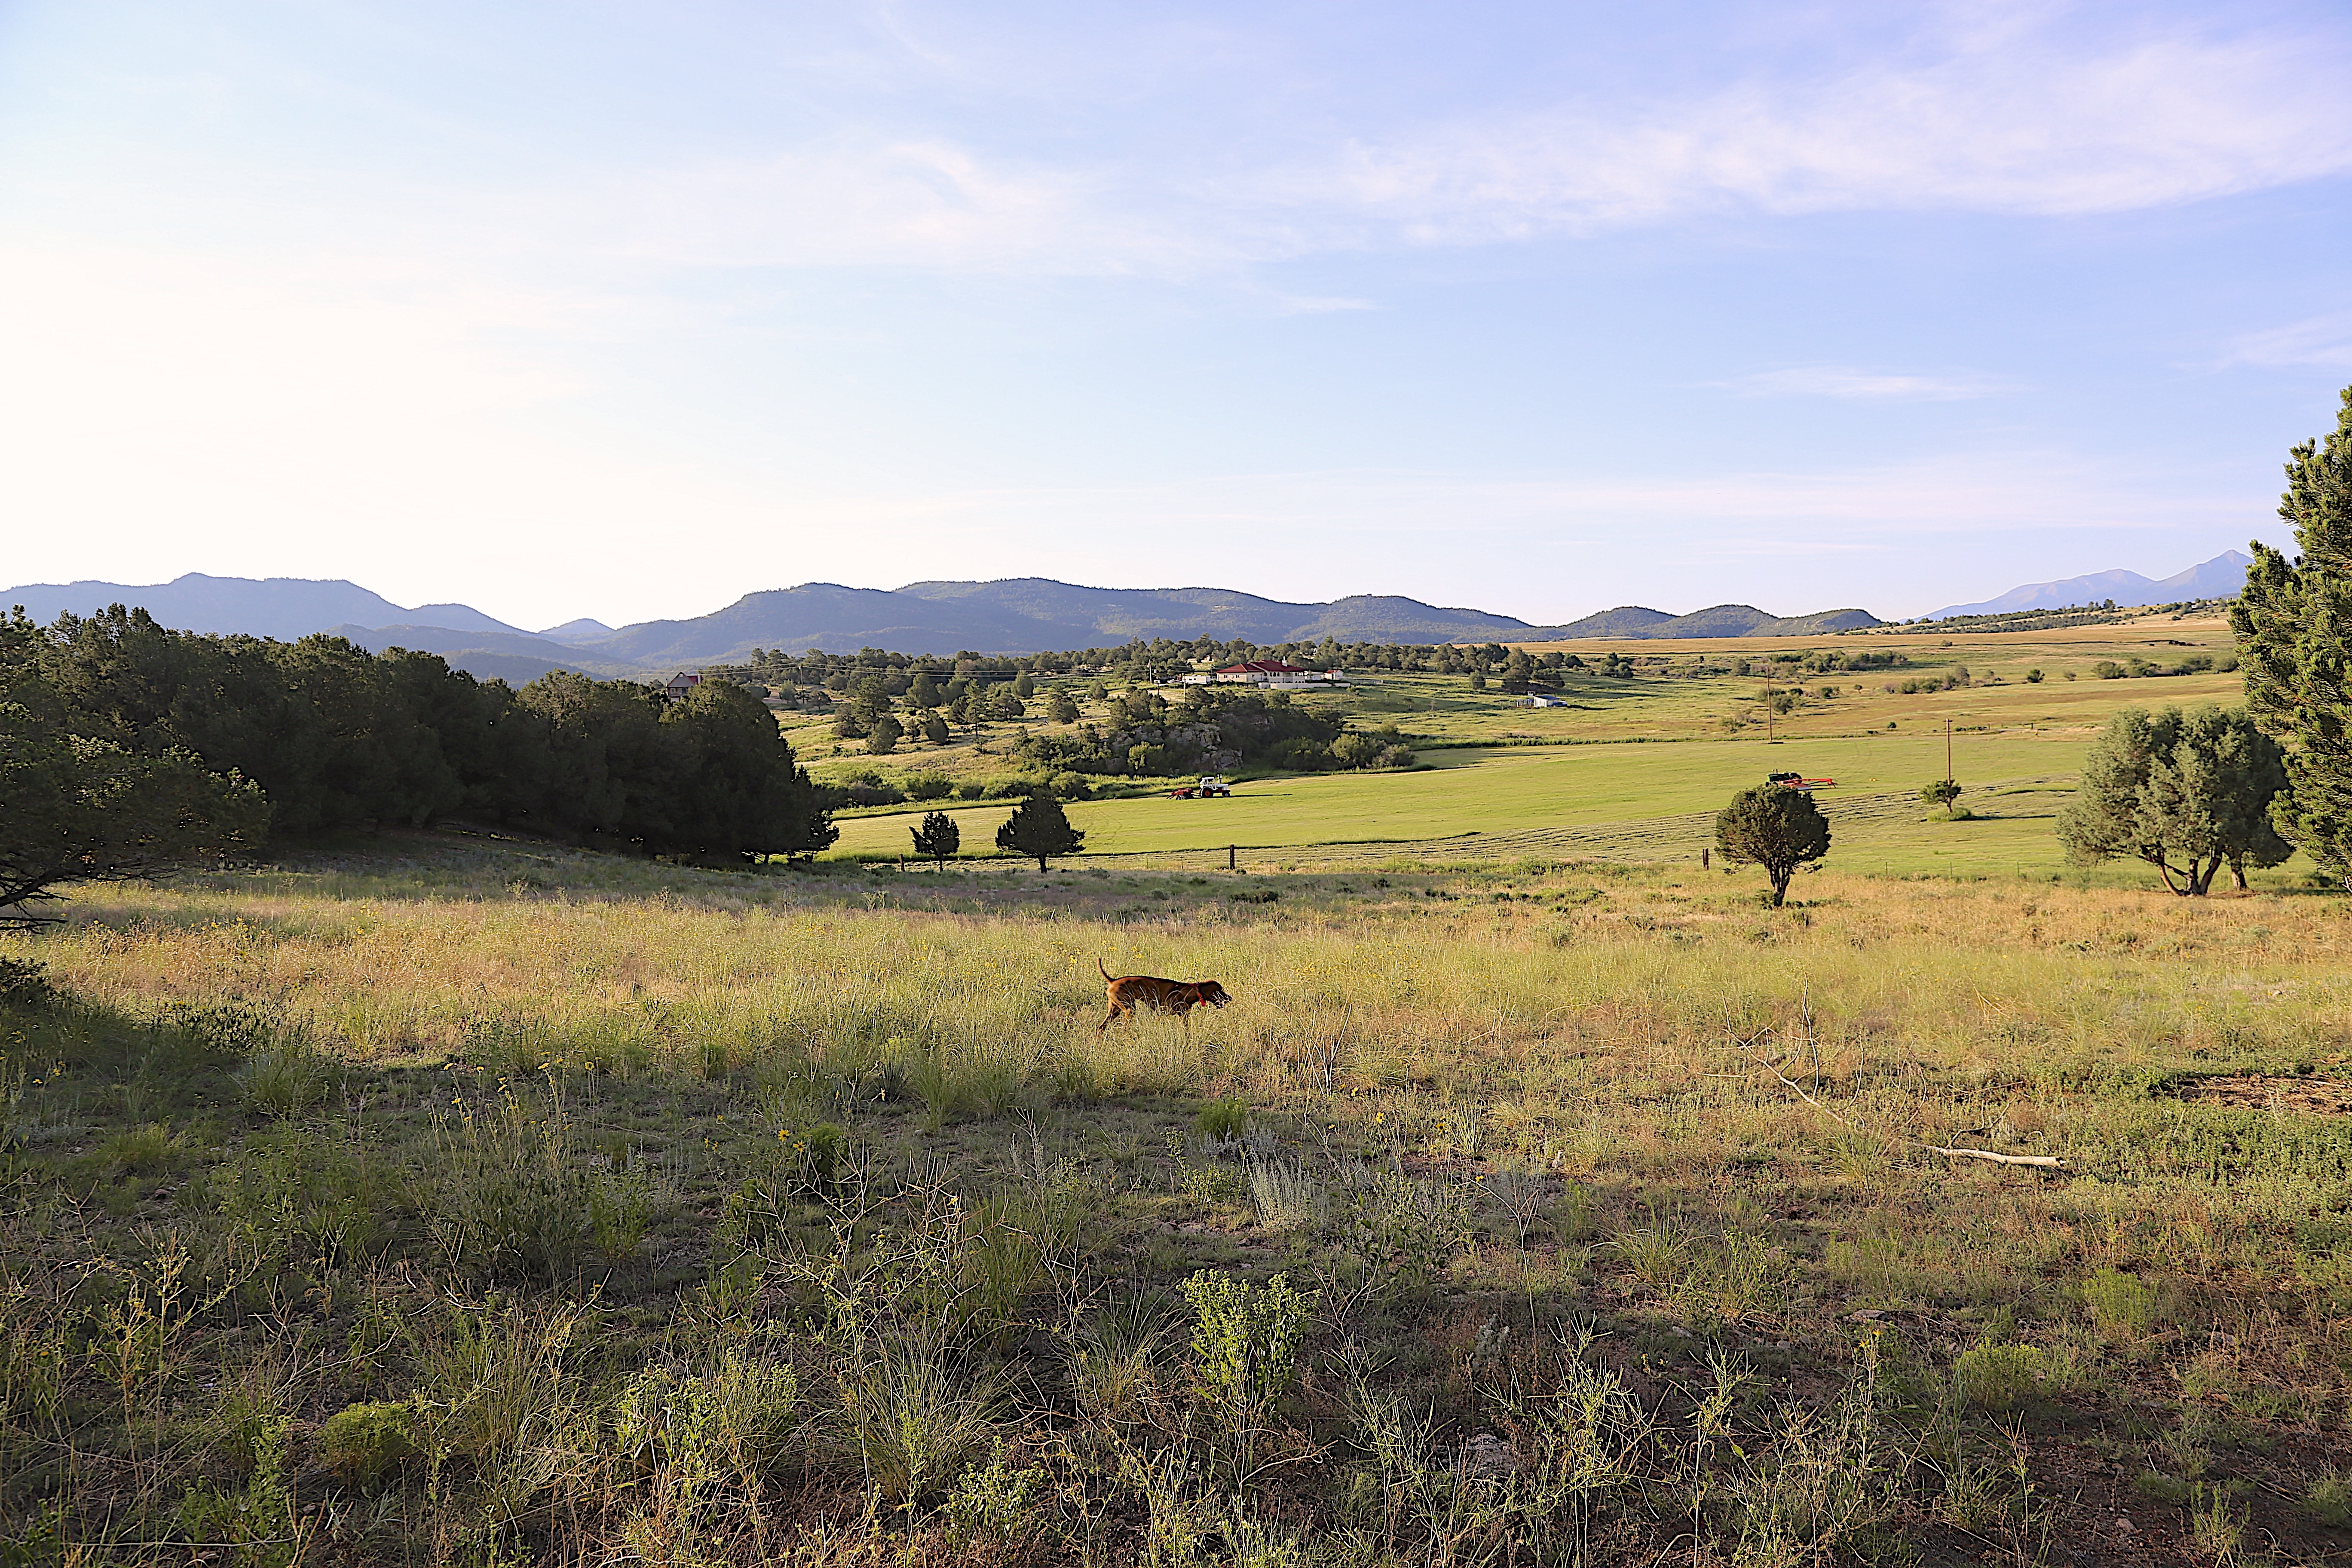
landscape, tree, nature, grass, wilderness, mountain, field, farm, meadow, prairie, countryside, hill, summer, scenic, pasture, ranch, america, sightseeing, savanna, plain, colorado, mountains, grassland, plateau, habitat, ecosystem, vizsla, steppe, rural area, natural environment, geographical feature, mountainous landforms